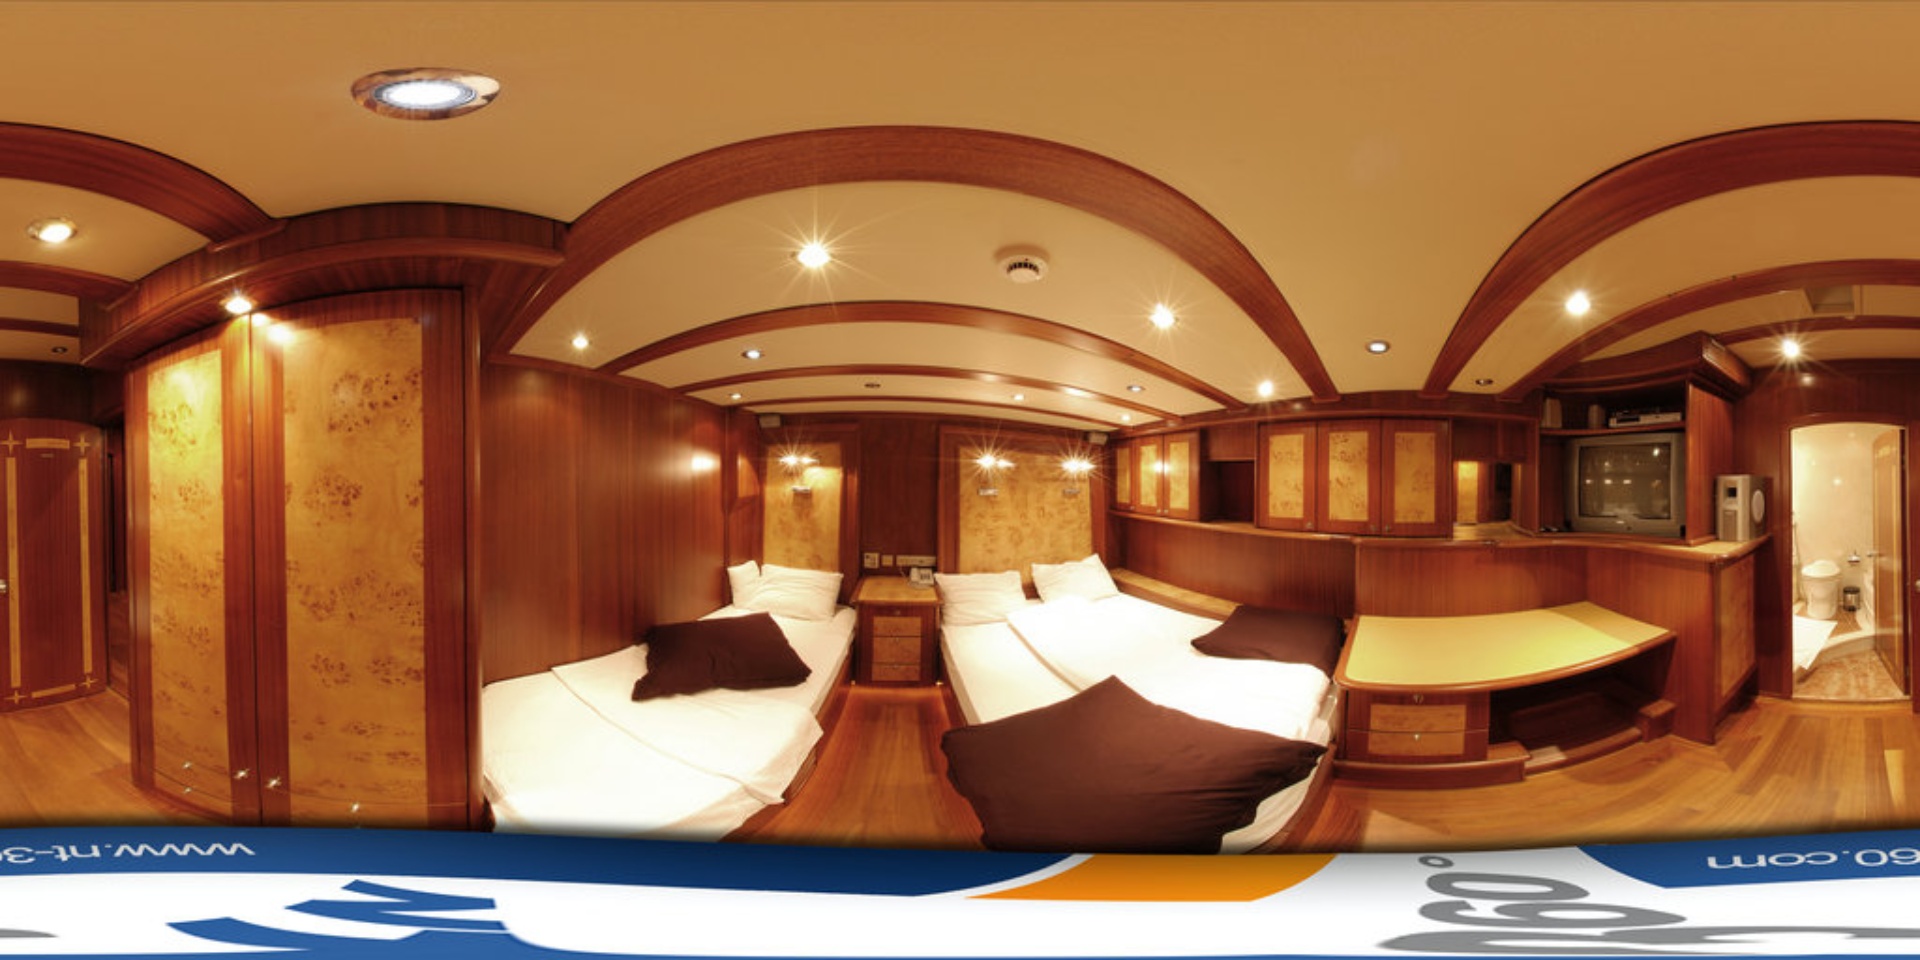
Referred object: the small TV on the right

Referred object: turn around; the nightstand between the two beds